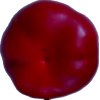
Label: red_pepper